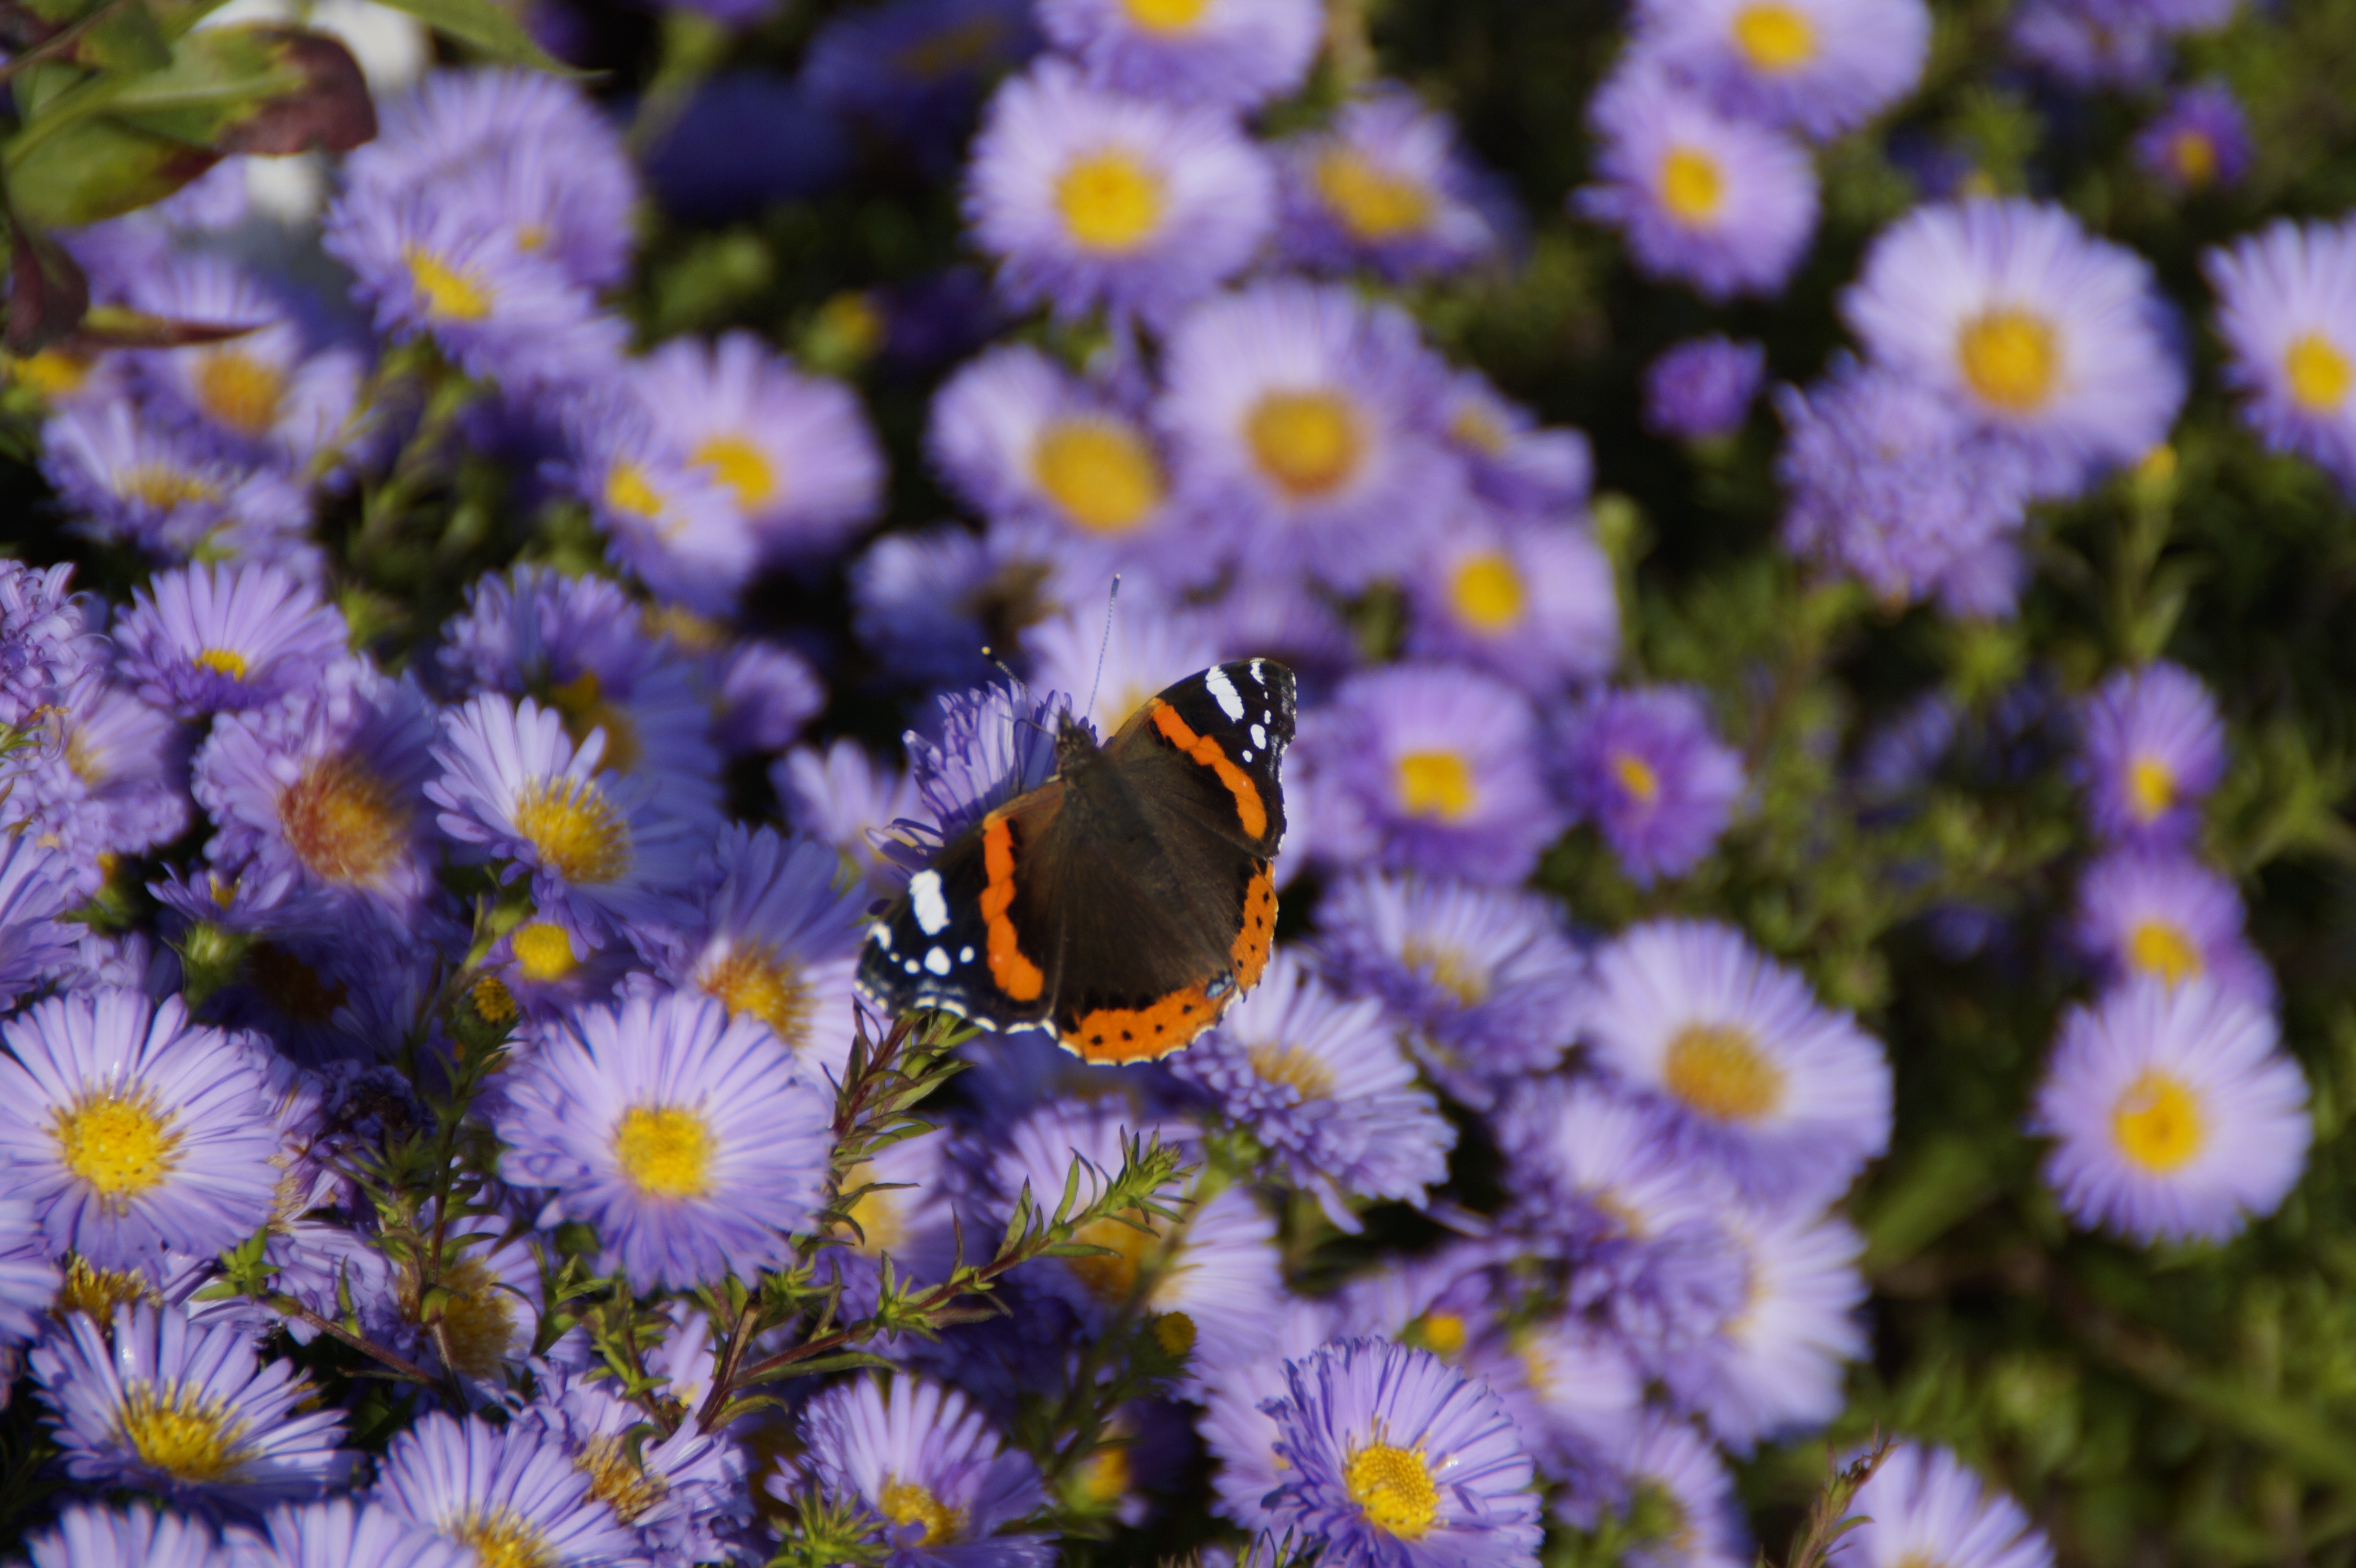
nature, blossom, plant, meadow, flower, purple, petal, daisy, pollen, insect, autumn, botany, butterfly, flora, fauna, invertebrate, wildflower, flowers, aster, bee, nectar, admiral, macro photography, asters, flowering plant, honey bee, daisy family, on flowers, annual plant, land plant, membrane winged insect